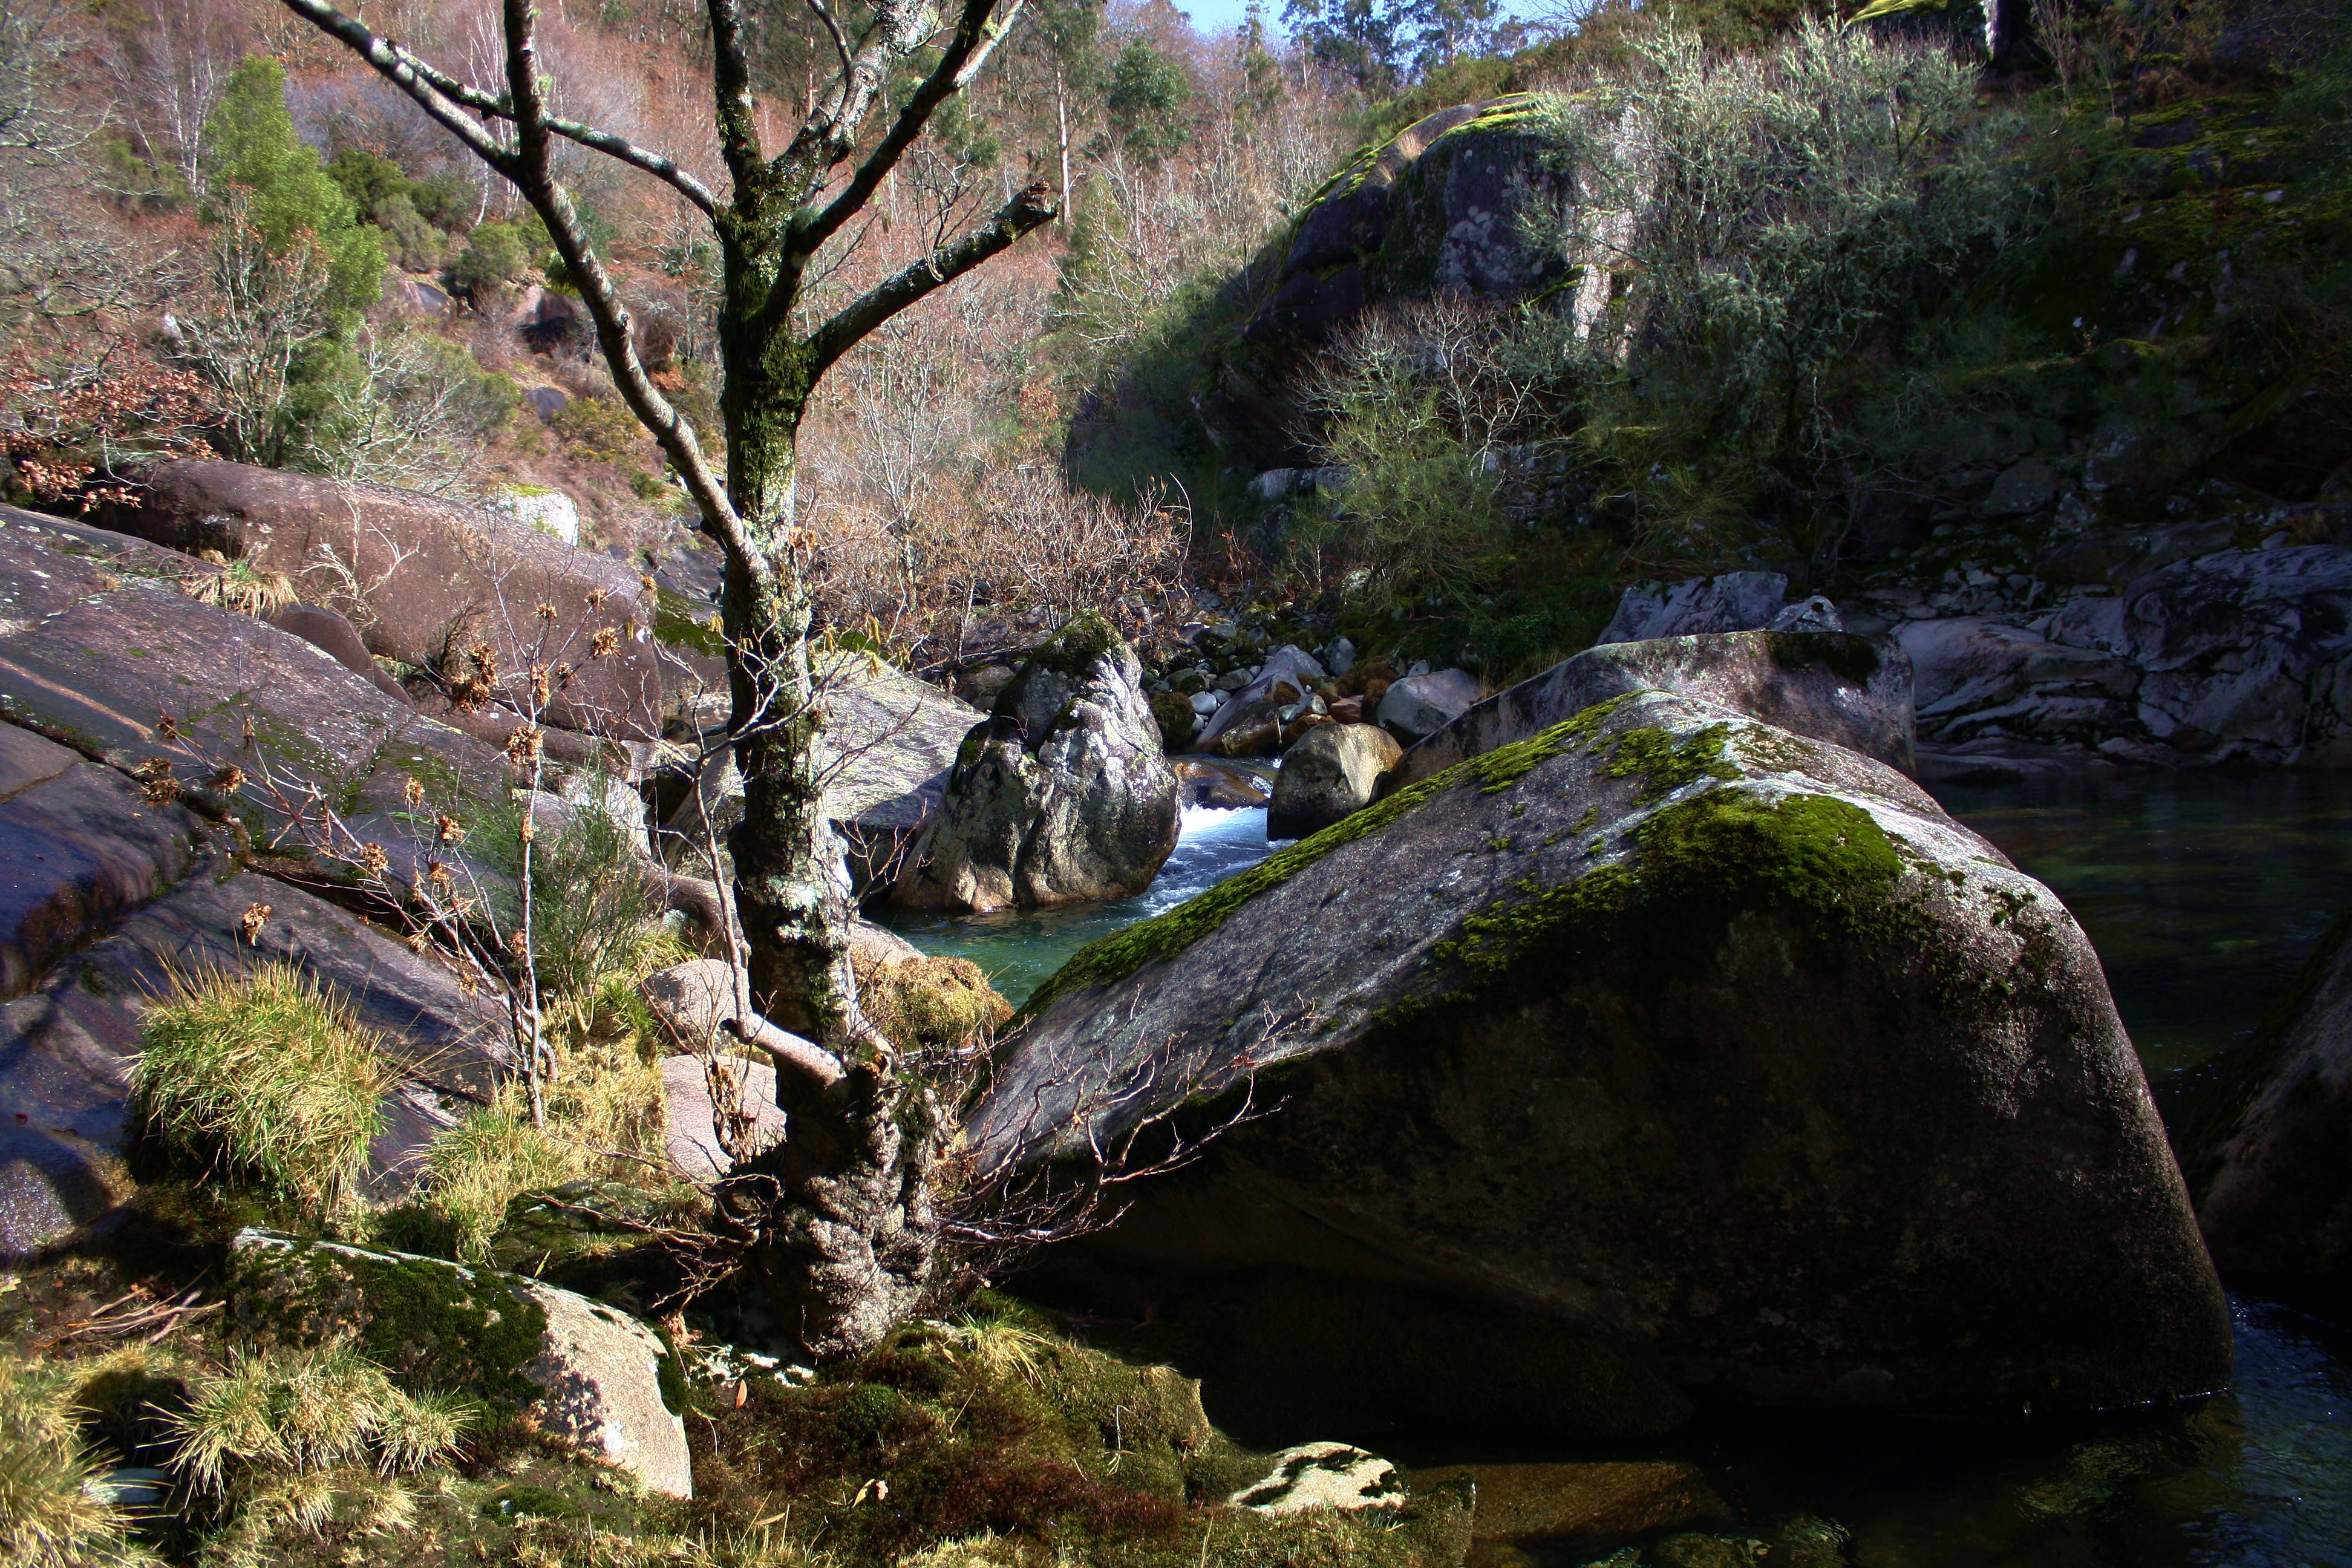
tree, water, nature, rock, wilderness, plant, flower, river, stream, jungle, flora, spain, espaa, galicia, pontevedra, water feature, alama, canoneos1000d, rioverdugo